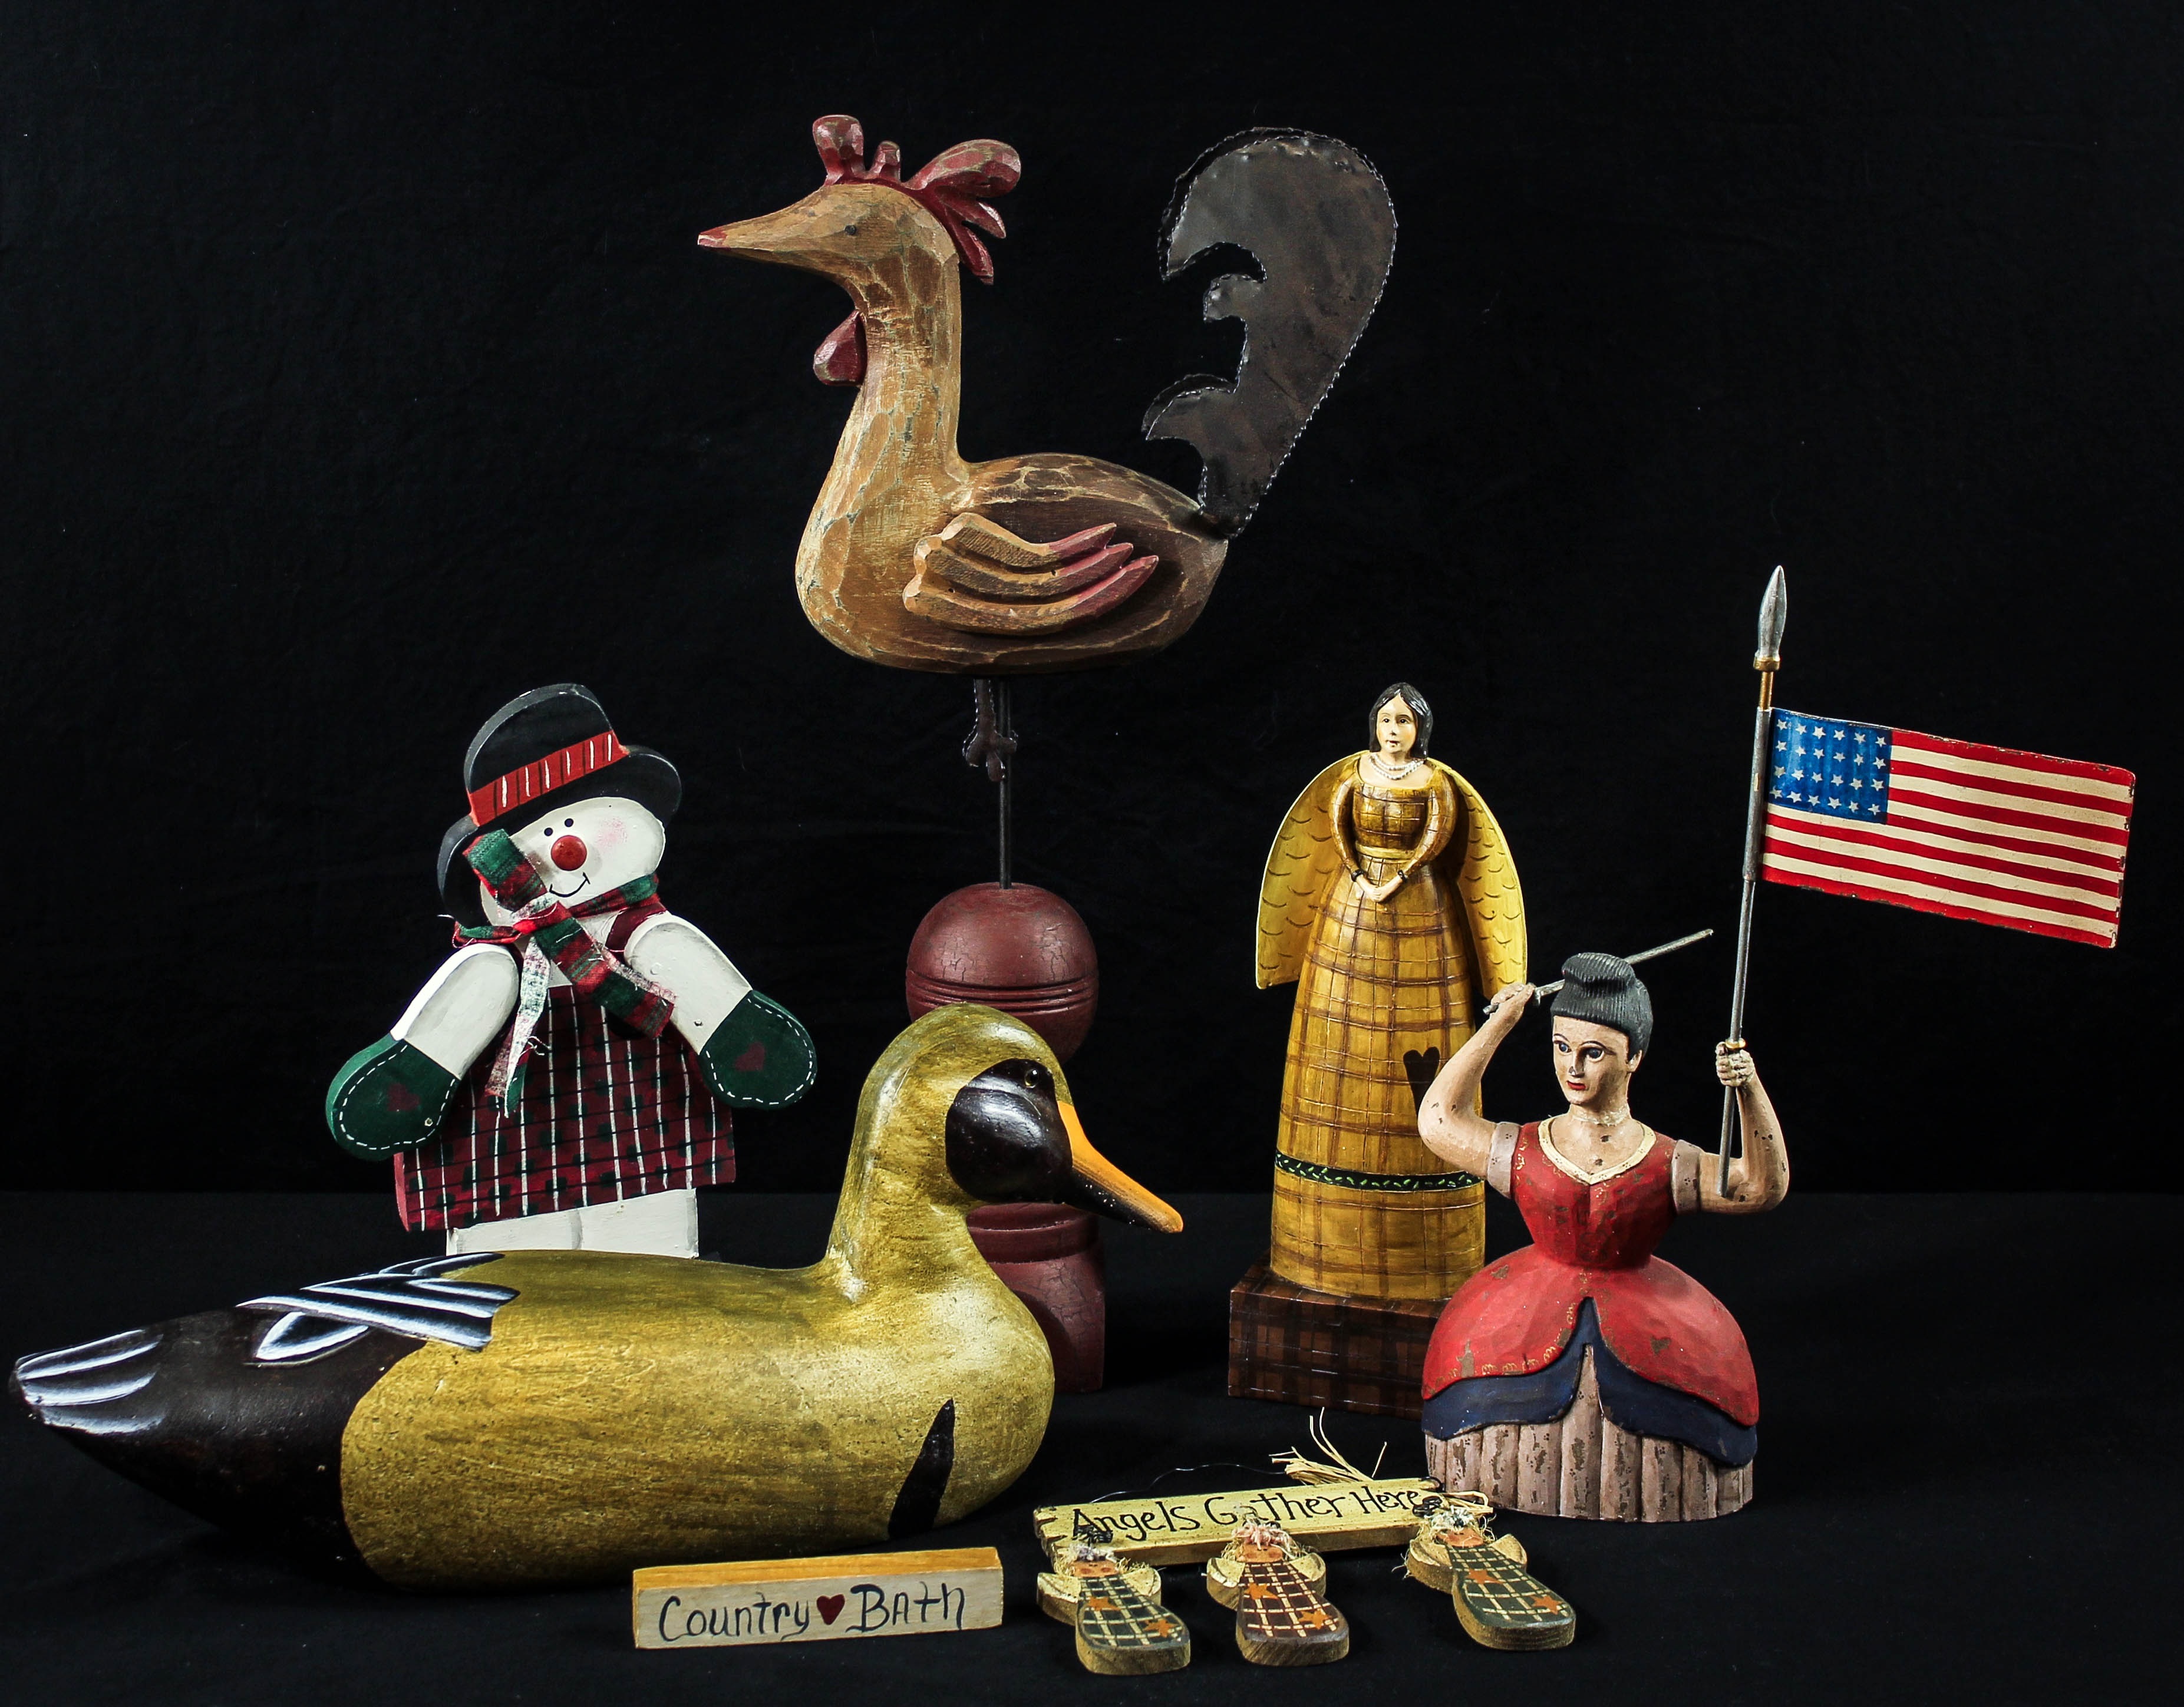
primitive, toy, rooster, angel, art, duck, vignette, figurine, snowman, collectibles, americana, decoy, arts and crafts, folk art, lady liberty, chotskies, tchotchkes